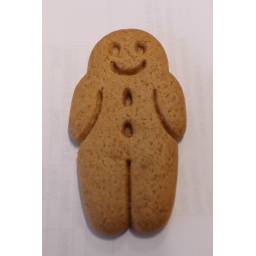
Kieron maintained the office tradition of bringing cakes in on your birthday! This happy chap didn't last long though!